Christopher of Paris

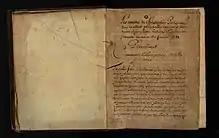
"Les oeuvres de Christophle Parisien". Wellcome Library, London.

Christopher of Paris (also known as Christophe de Paris, Cristoforo Parigino, Christophorus Parisiensis) was an Italian alchemist active at the end of the fifteenth century and author of a number of treatises influenced by pseudo-Lull. He lived in Venice and is supposed to have had contacts among local glassmakers like Angelo Barovier.